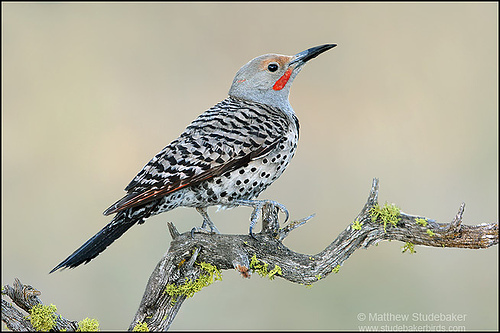
this bird has a grey body dotted with a red malar stripe and light grey and black spotted belly, breast, back and wings.
this bird has a long, pointy black beak, gray head with a orange superciliary and a bright orange malar stripe.
the bird has red cheek patch with a grey overall color, but with lots of black patches and streaks over its body.
this bird has a grey crown, a spotted wing, and a black and white spotted belly
this is a grey and black spotted bird with a red cheek patch.
this bird has wings that are black and white and has a long black bill
this bird has wings that are black and white and has a red cheek patch
this bird has wings that are black and has a red molar patch
this is a white and black speckled bird with a white head with some orange tinge.
this bird has a grey crown, grey primaries, and a grey belly.
Species: Northern Flicker